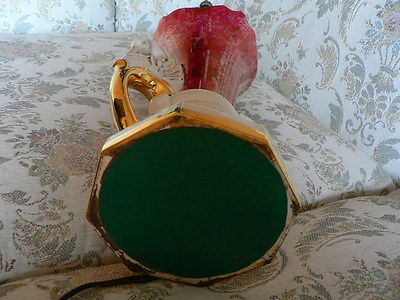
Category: lamp